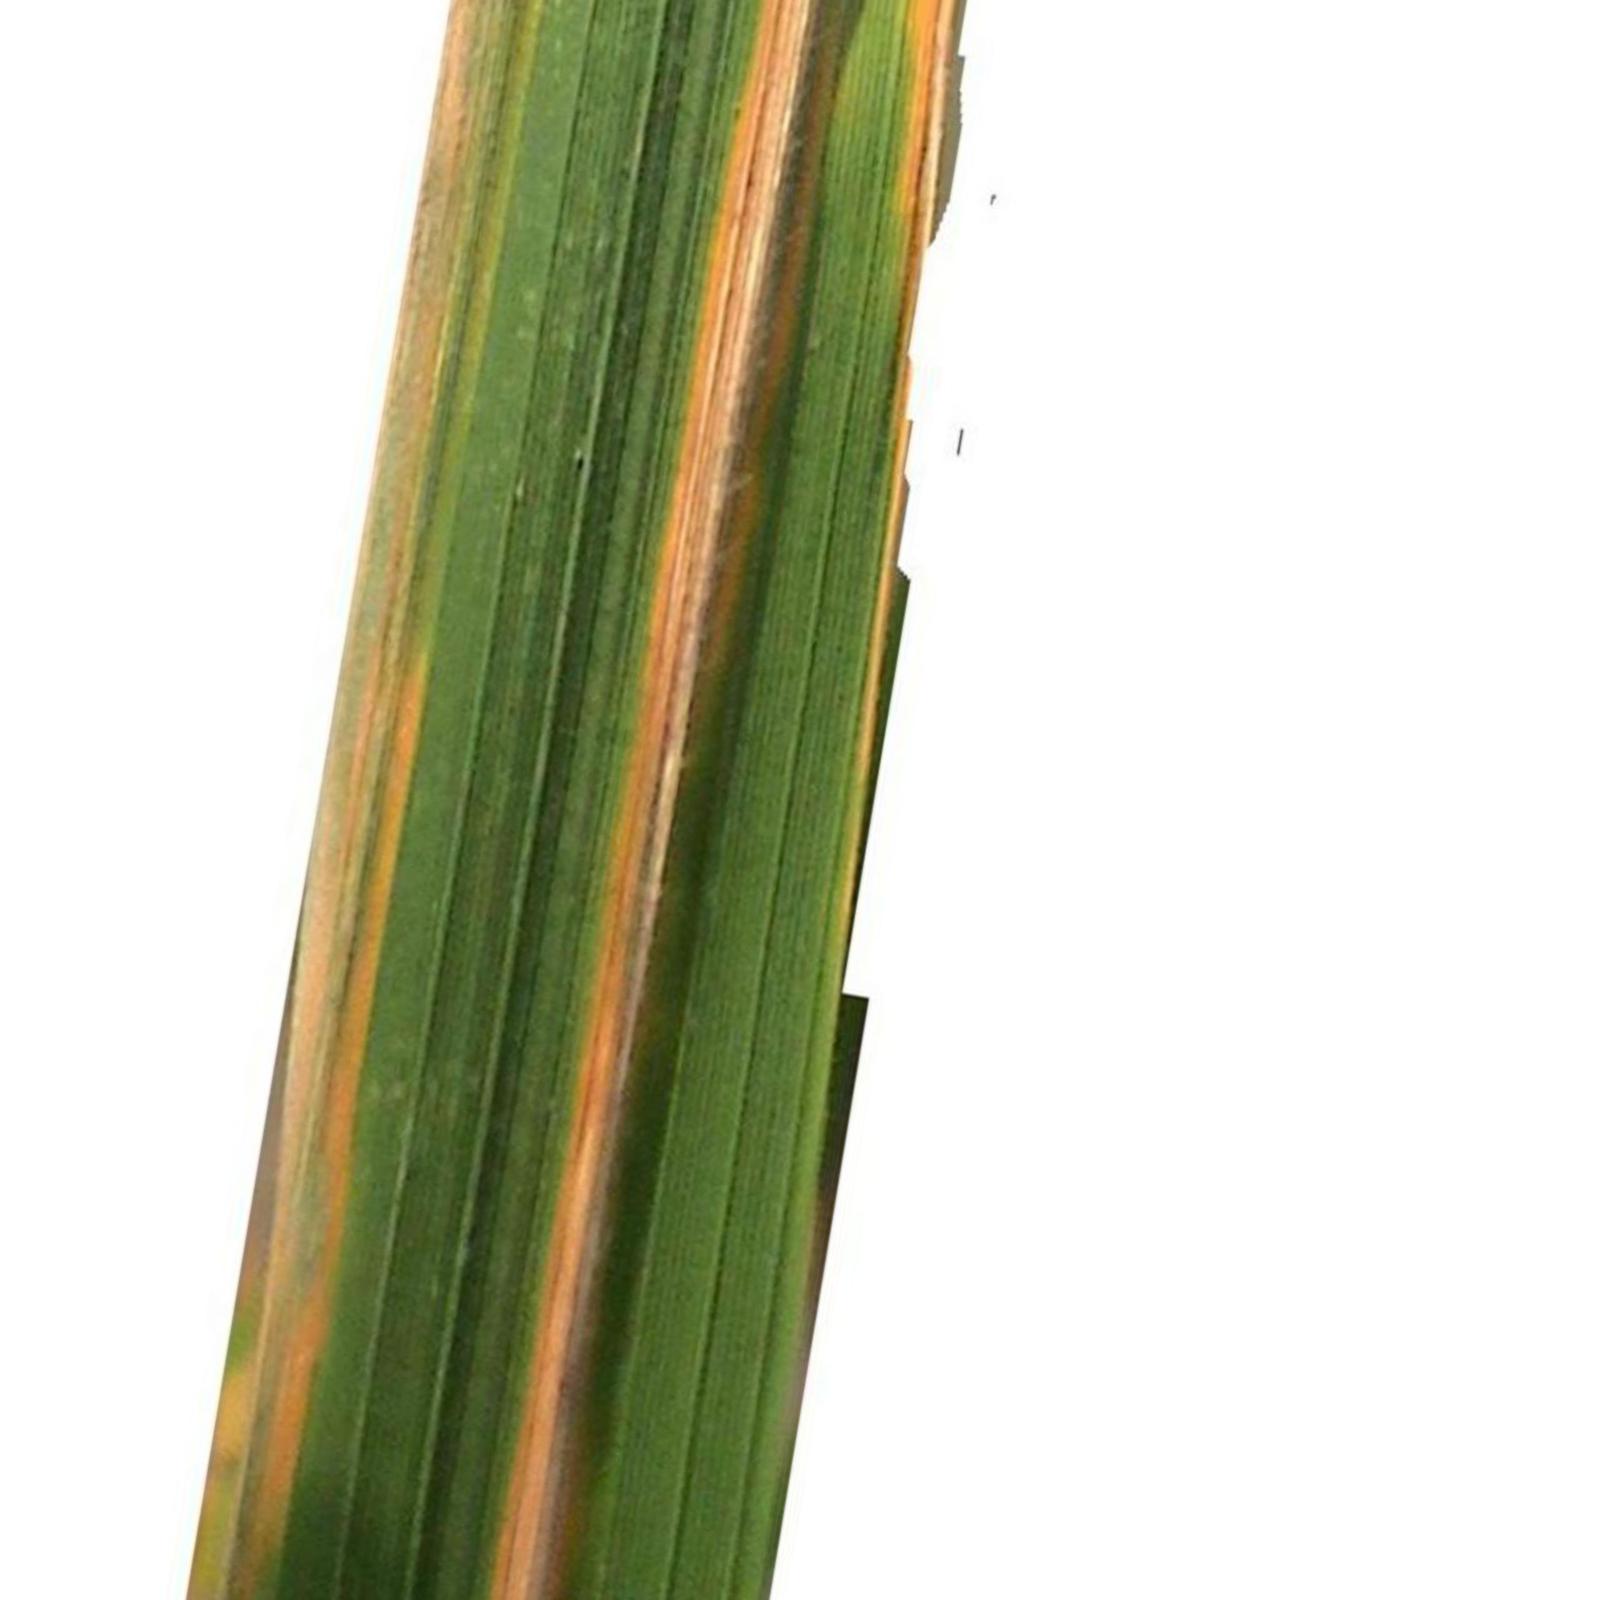
Nhãn: Bệnh Bạc lá (Bacterial leaf blight)